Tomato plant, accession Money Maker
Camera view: bottom (45 deg); turntable rotation: 150 degrees
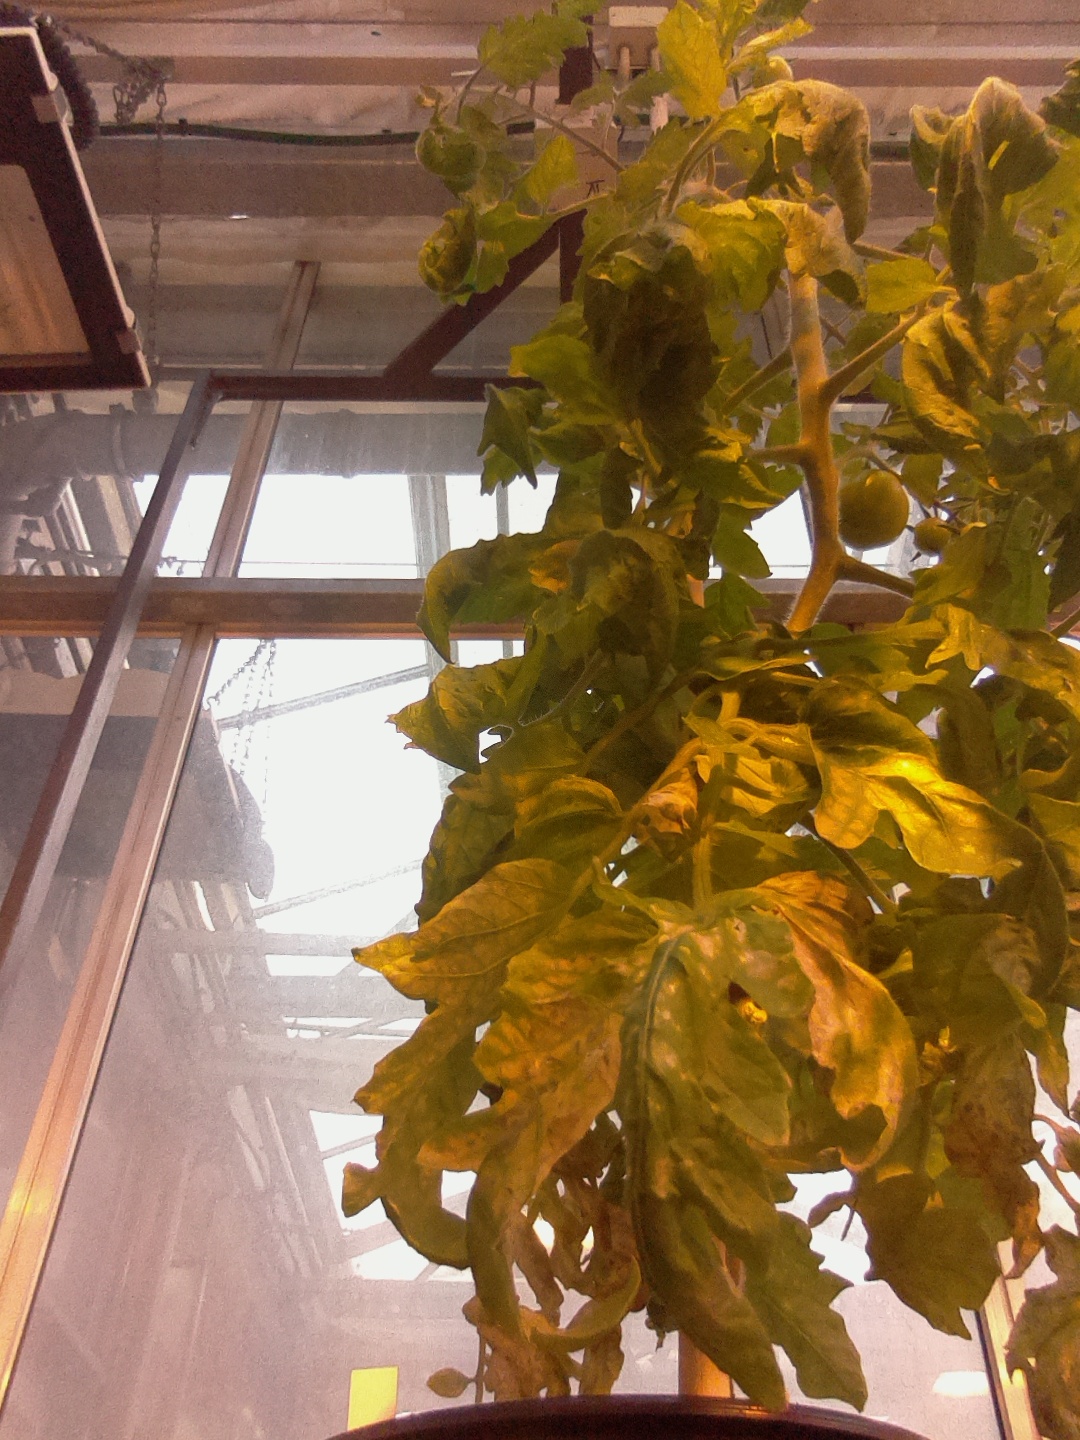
BBCH growth stage 78: 80% -90% of final fruit size